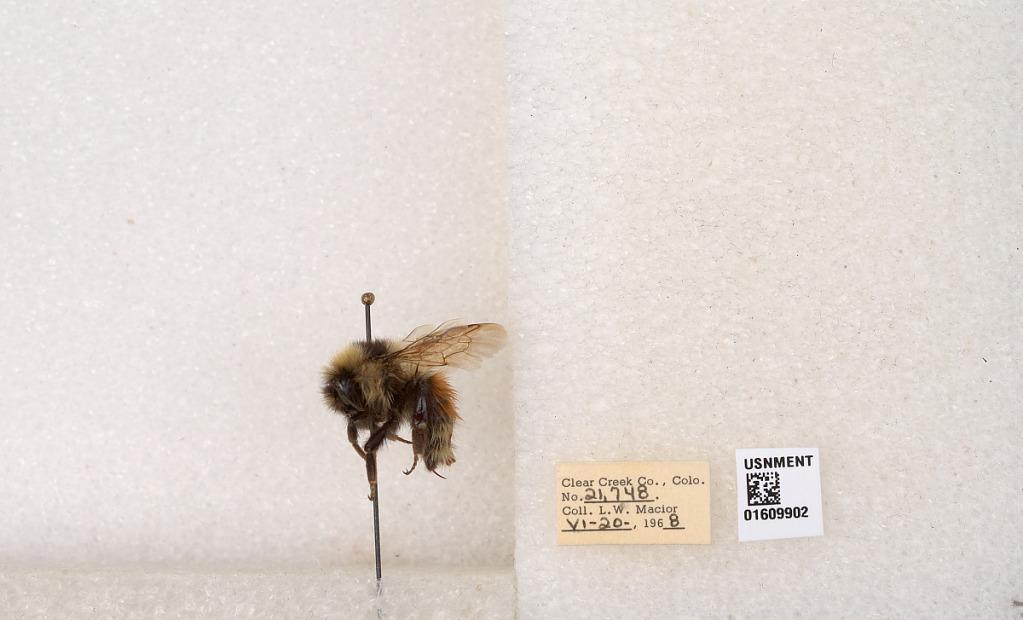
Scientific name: Bombus (Pyrobombus) sylvicola Kirby
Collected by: L. Macior
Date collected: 1968-6-20
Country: United States
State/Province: Colorado
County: Clear Creek
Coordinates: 39.6856, -105.645